9000 Needles

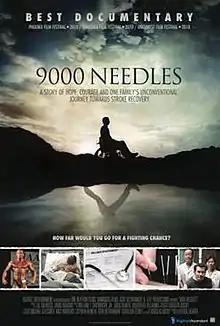

9000 Needles is a 2009 documentary film about the story of a young husband and father and his family as they struggle to deal with the aftermath of a devastating stroke. It was directed by Doug Dearth.